Battle of Dogger Bank (1915)

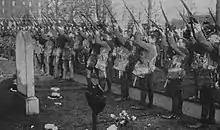
Royal Scots Territorials firing a salute over the grave of Captain Erdmann, Commander of SMS "Blücher"

Despite the overwhelming odds, "Blücher" put the British destroyer out of action and scored two hits on the British battlecruisers with her guns. "Blücher" was hit by about and wrecked. When struck by two torpedoes from the light cruiser "Arethusa", "Blücher" capsized at 54 25' N. Lat., 5 25' E. Long and sank at 13:13, with the loss of British ships began to rescue survivors, but they were hindered by the arrival of the Zeppelin L-5 (LZ-28) and a German seaplane which attacked with small bombs. No damage was done but the British ships put on speed and withdrew to avoid further aerial attack, leaving some of the survivors behind. By this time, the rest of the German ships were too far away for the British to catch up.